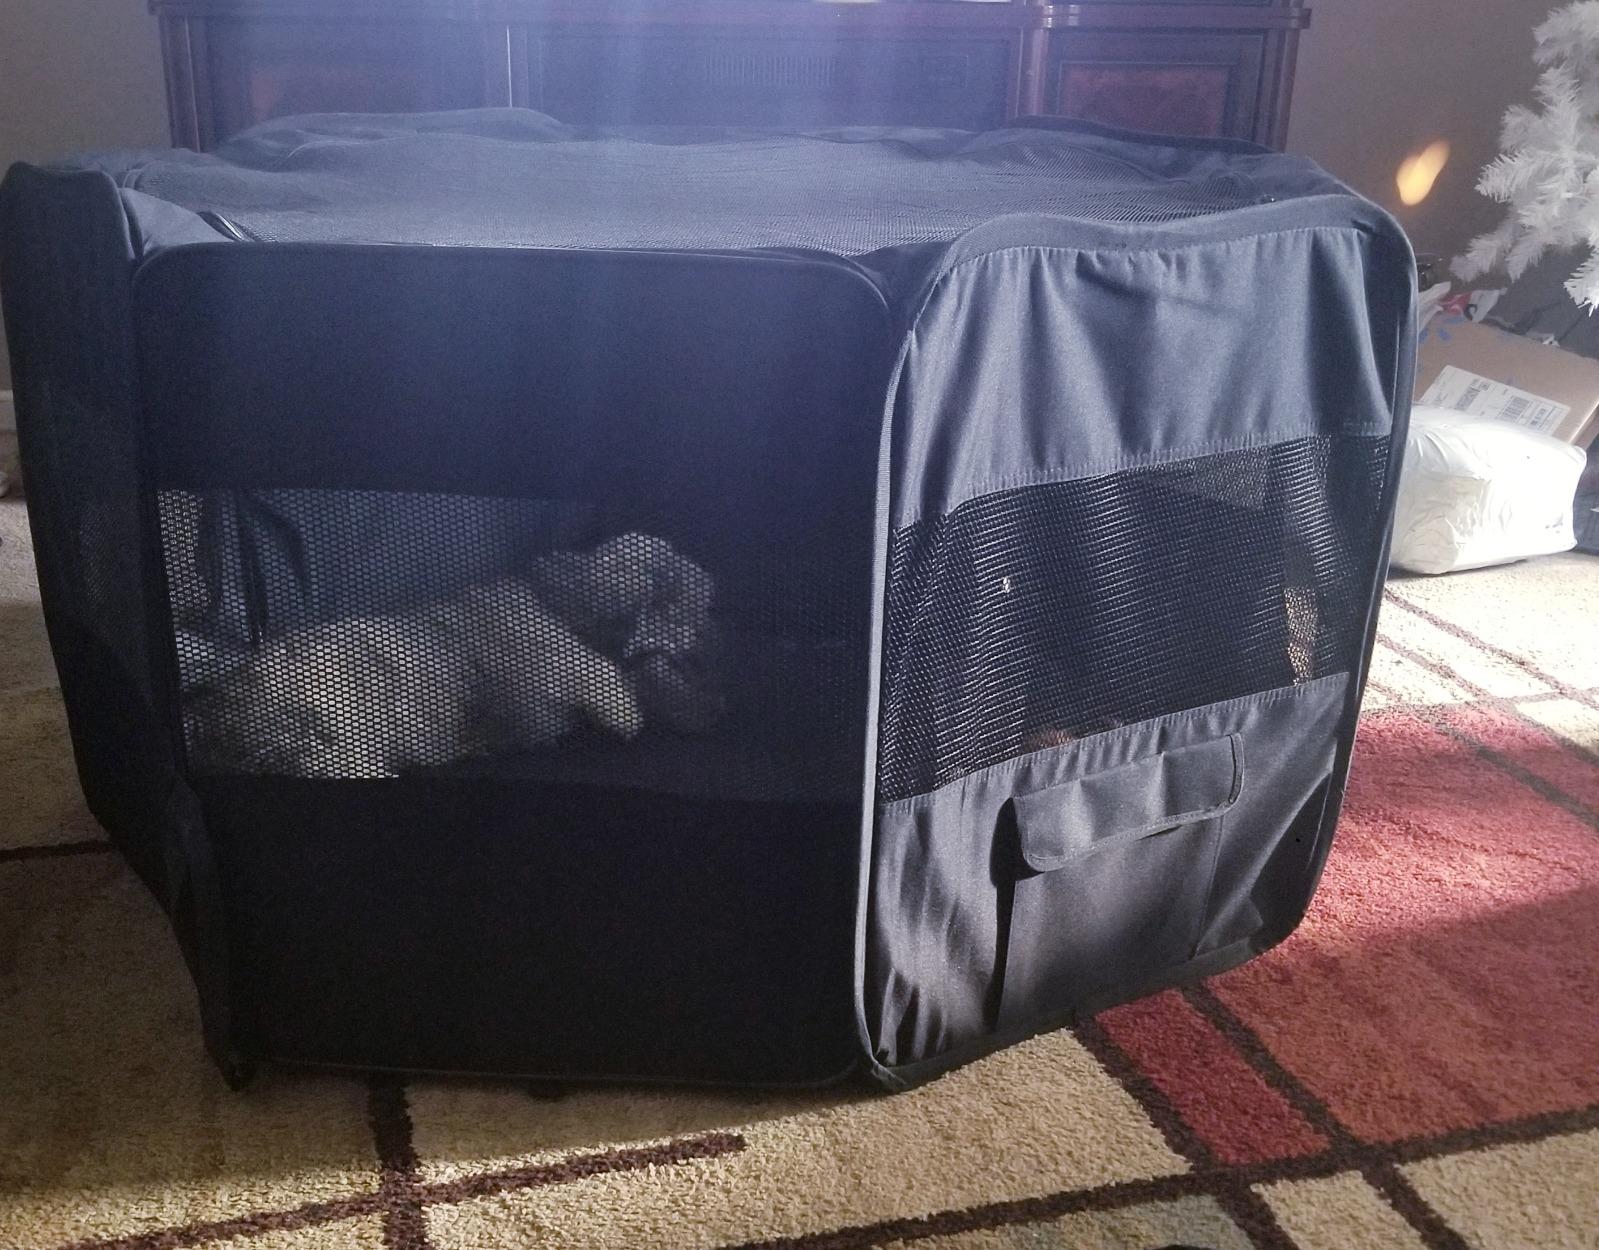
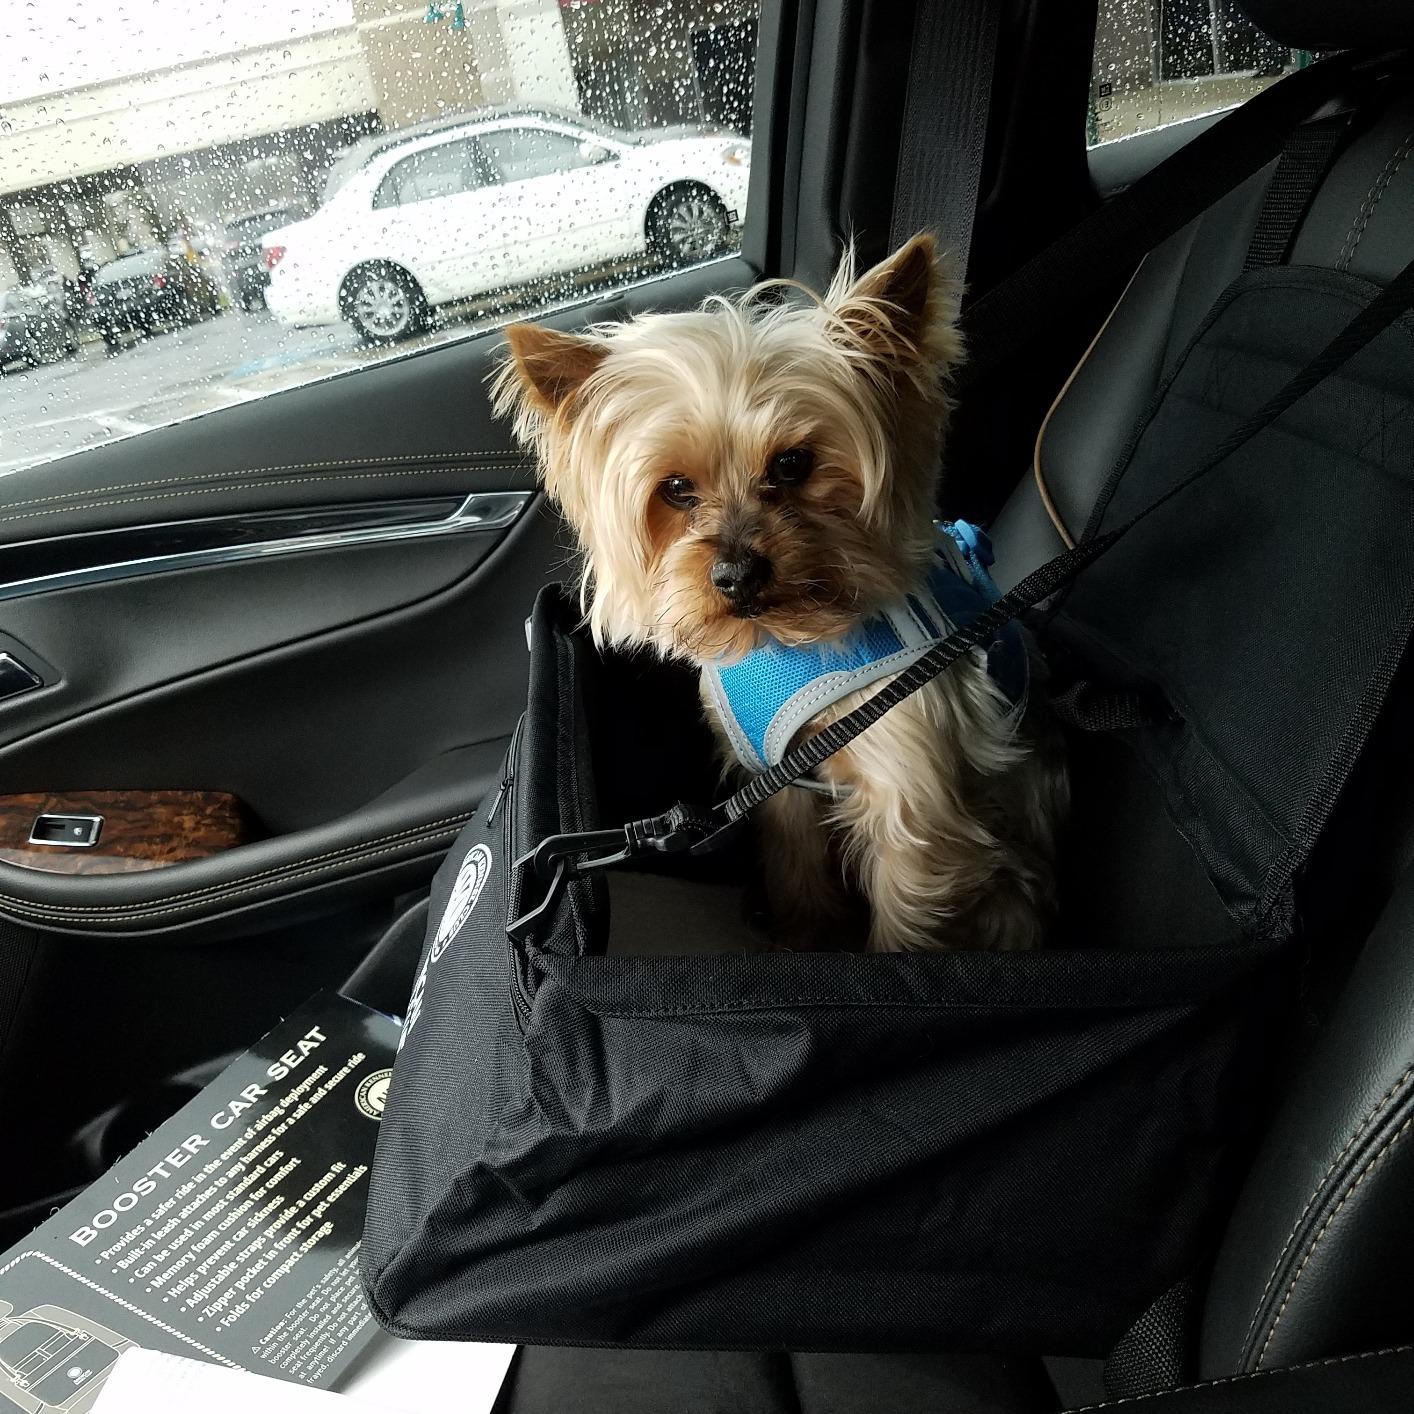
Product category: items_kennel
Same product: no